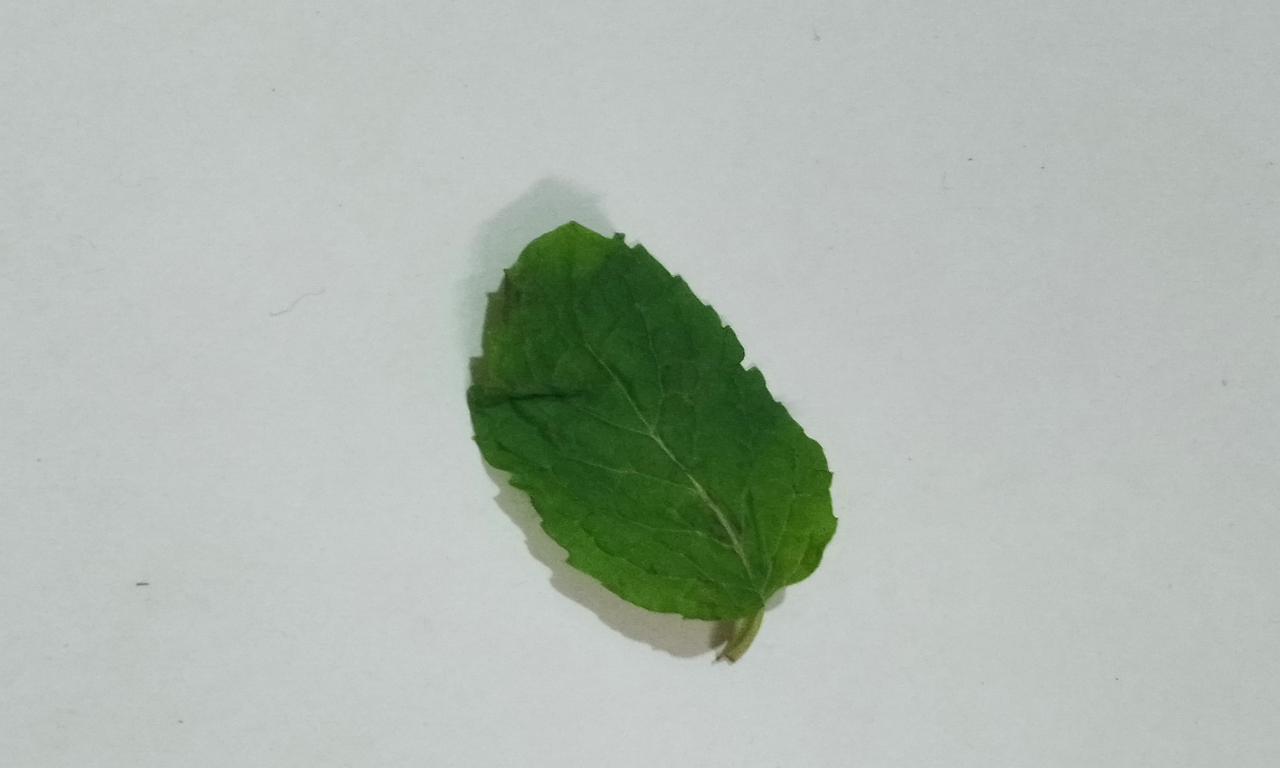
Label: Fresh